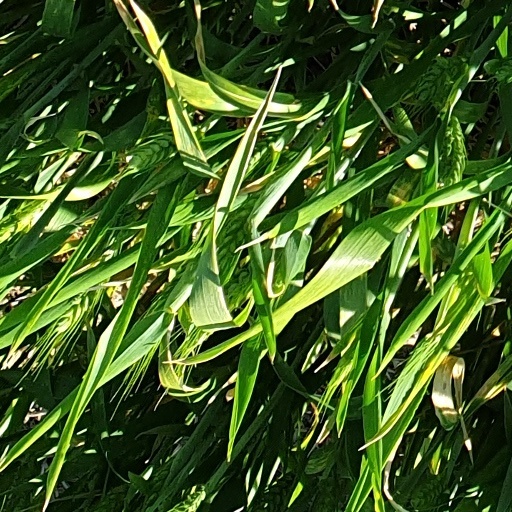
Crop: wheat